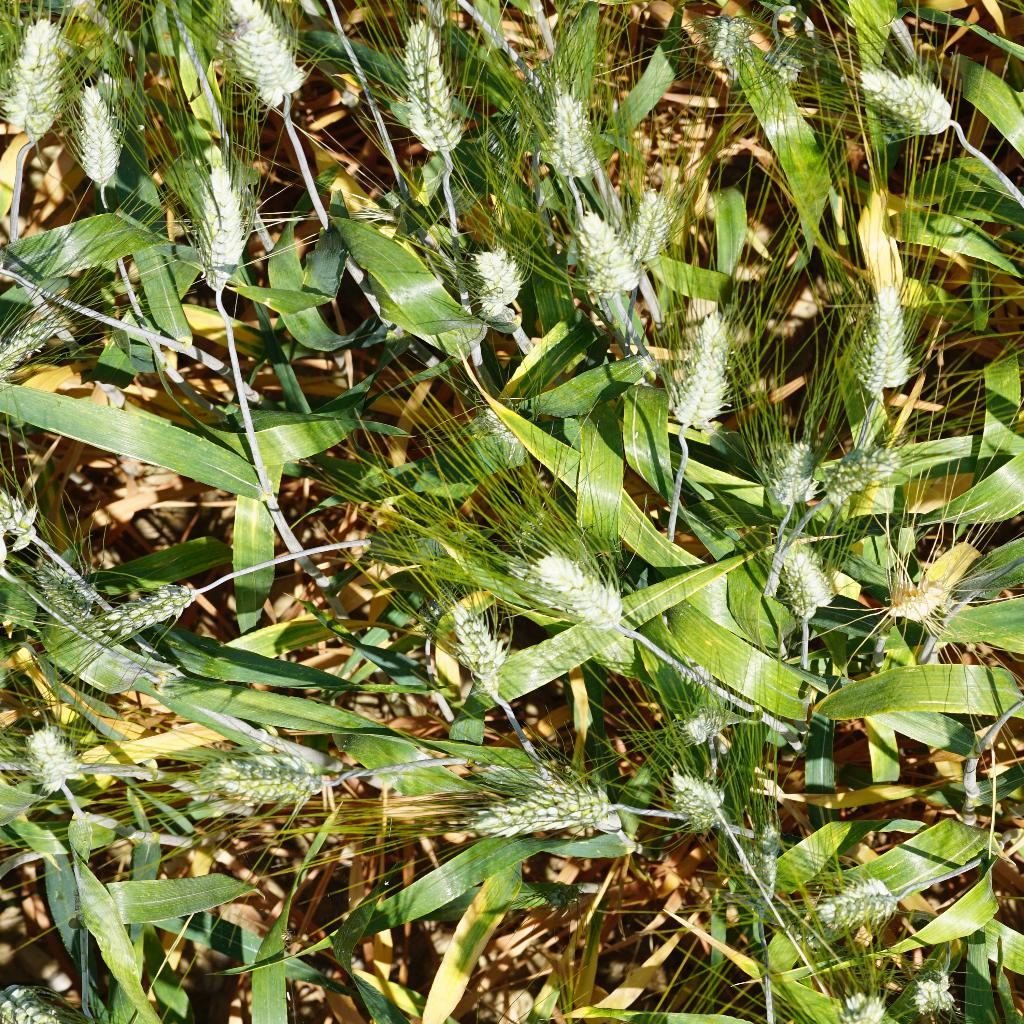
Country: France
Location: Gréoux
Wheat development stage: Filling